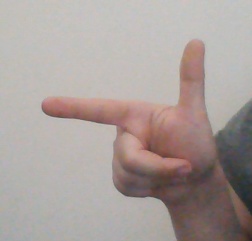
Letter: yaa